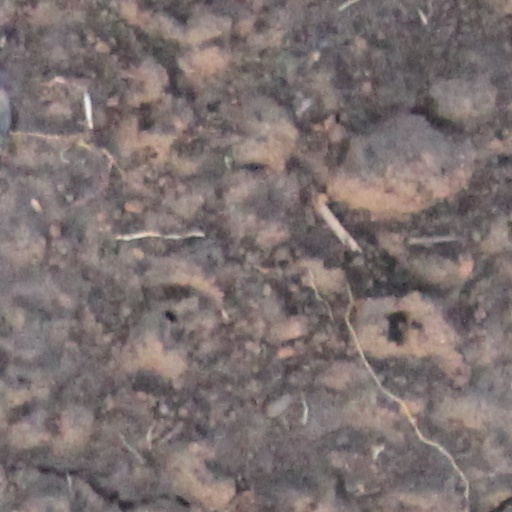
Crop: wheat